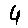
Label: 4